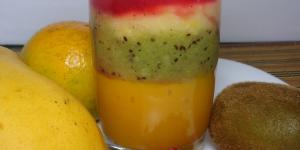
smoothie de kiwi y naranja